Central Asian Shepherd Dog

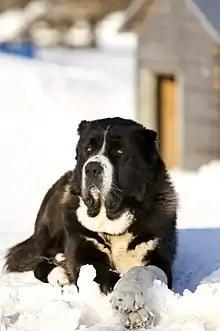
Black coat cropped ears dog

Modern commercial dog fights often differ from traditional as much as livestock guardian dogs differ from fighting dogs. There are different rules, and different breeds involved. Most Central Asians used for modern commercial fights come from fighting lines. The majority of breeders are aware of their dogs' backgrounds, and will tell whether the dog comes from lines used for fighting. One can always expect a high level of aggression toward other dogs from CAOs with a dog fighting background. It is always important to distinguish whether a dog will display aggression only toward strange, unfriendly dogs entering their territory, while establishing and maintaining the usual social relationships with other animals on the premises; or will attack regardless of whether the other dog is a member of the same social group. Promiscuity in aggression toward strangers and friends is highly atypical for the breed.